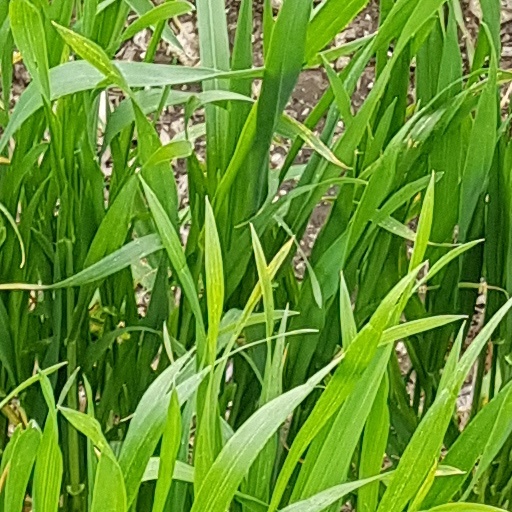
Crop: wheat